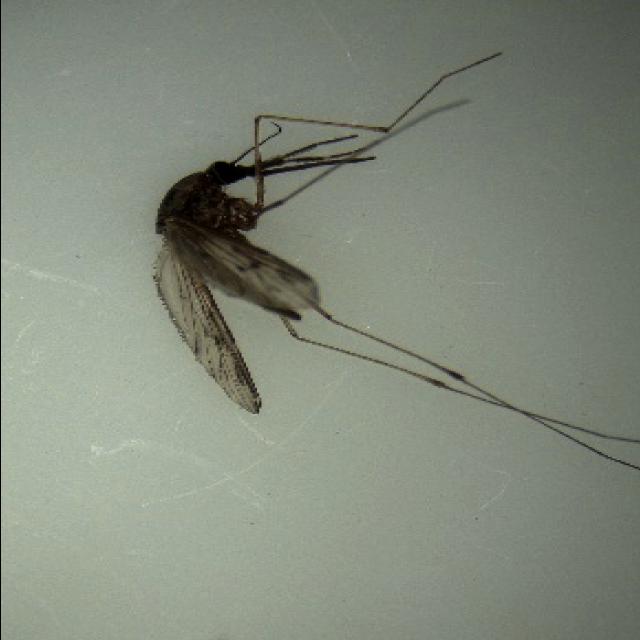
Species: anopheles_sinensis